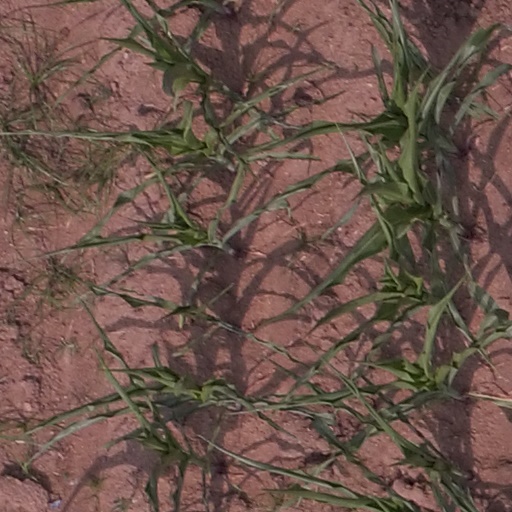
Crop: maize; corn